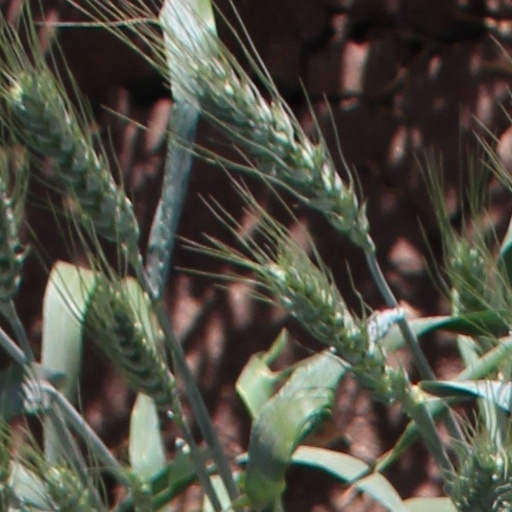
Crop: wheat